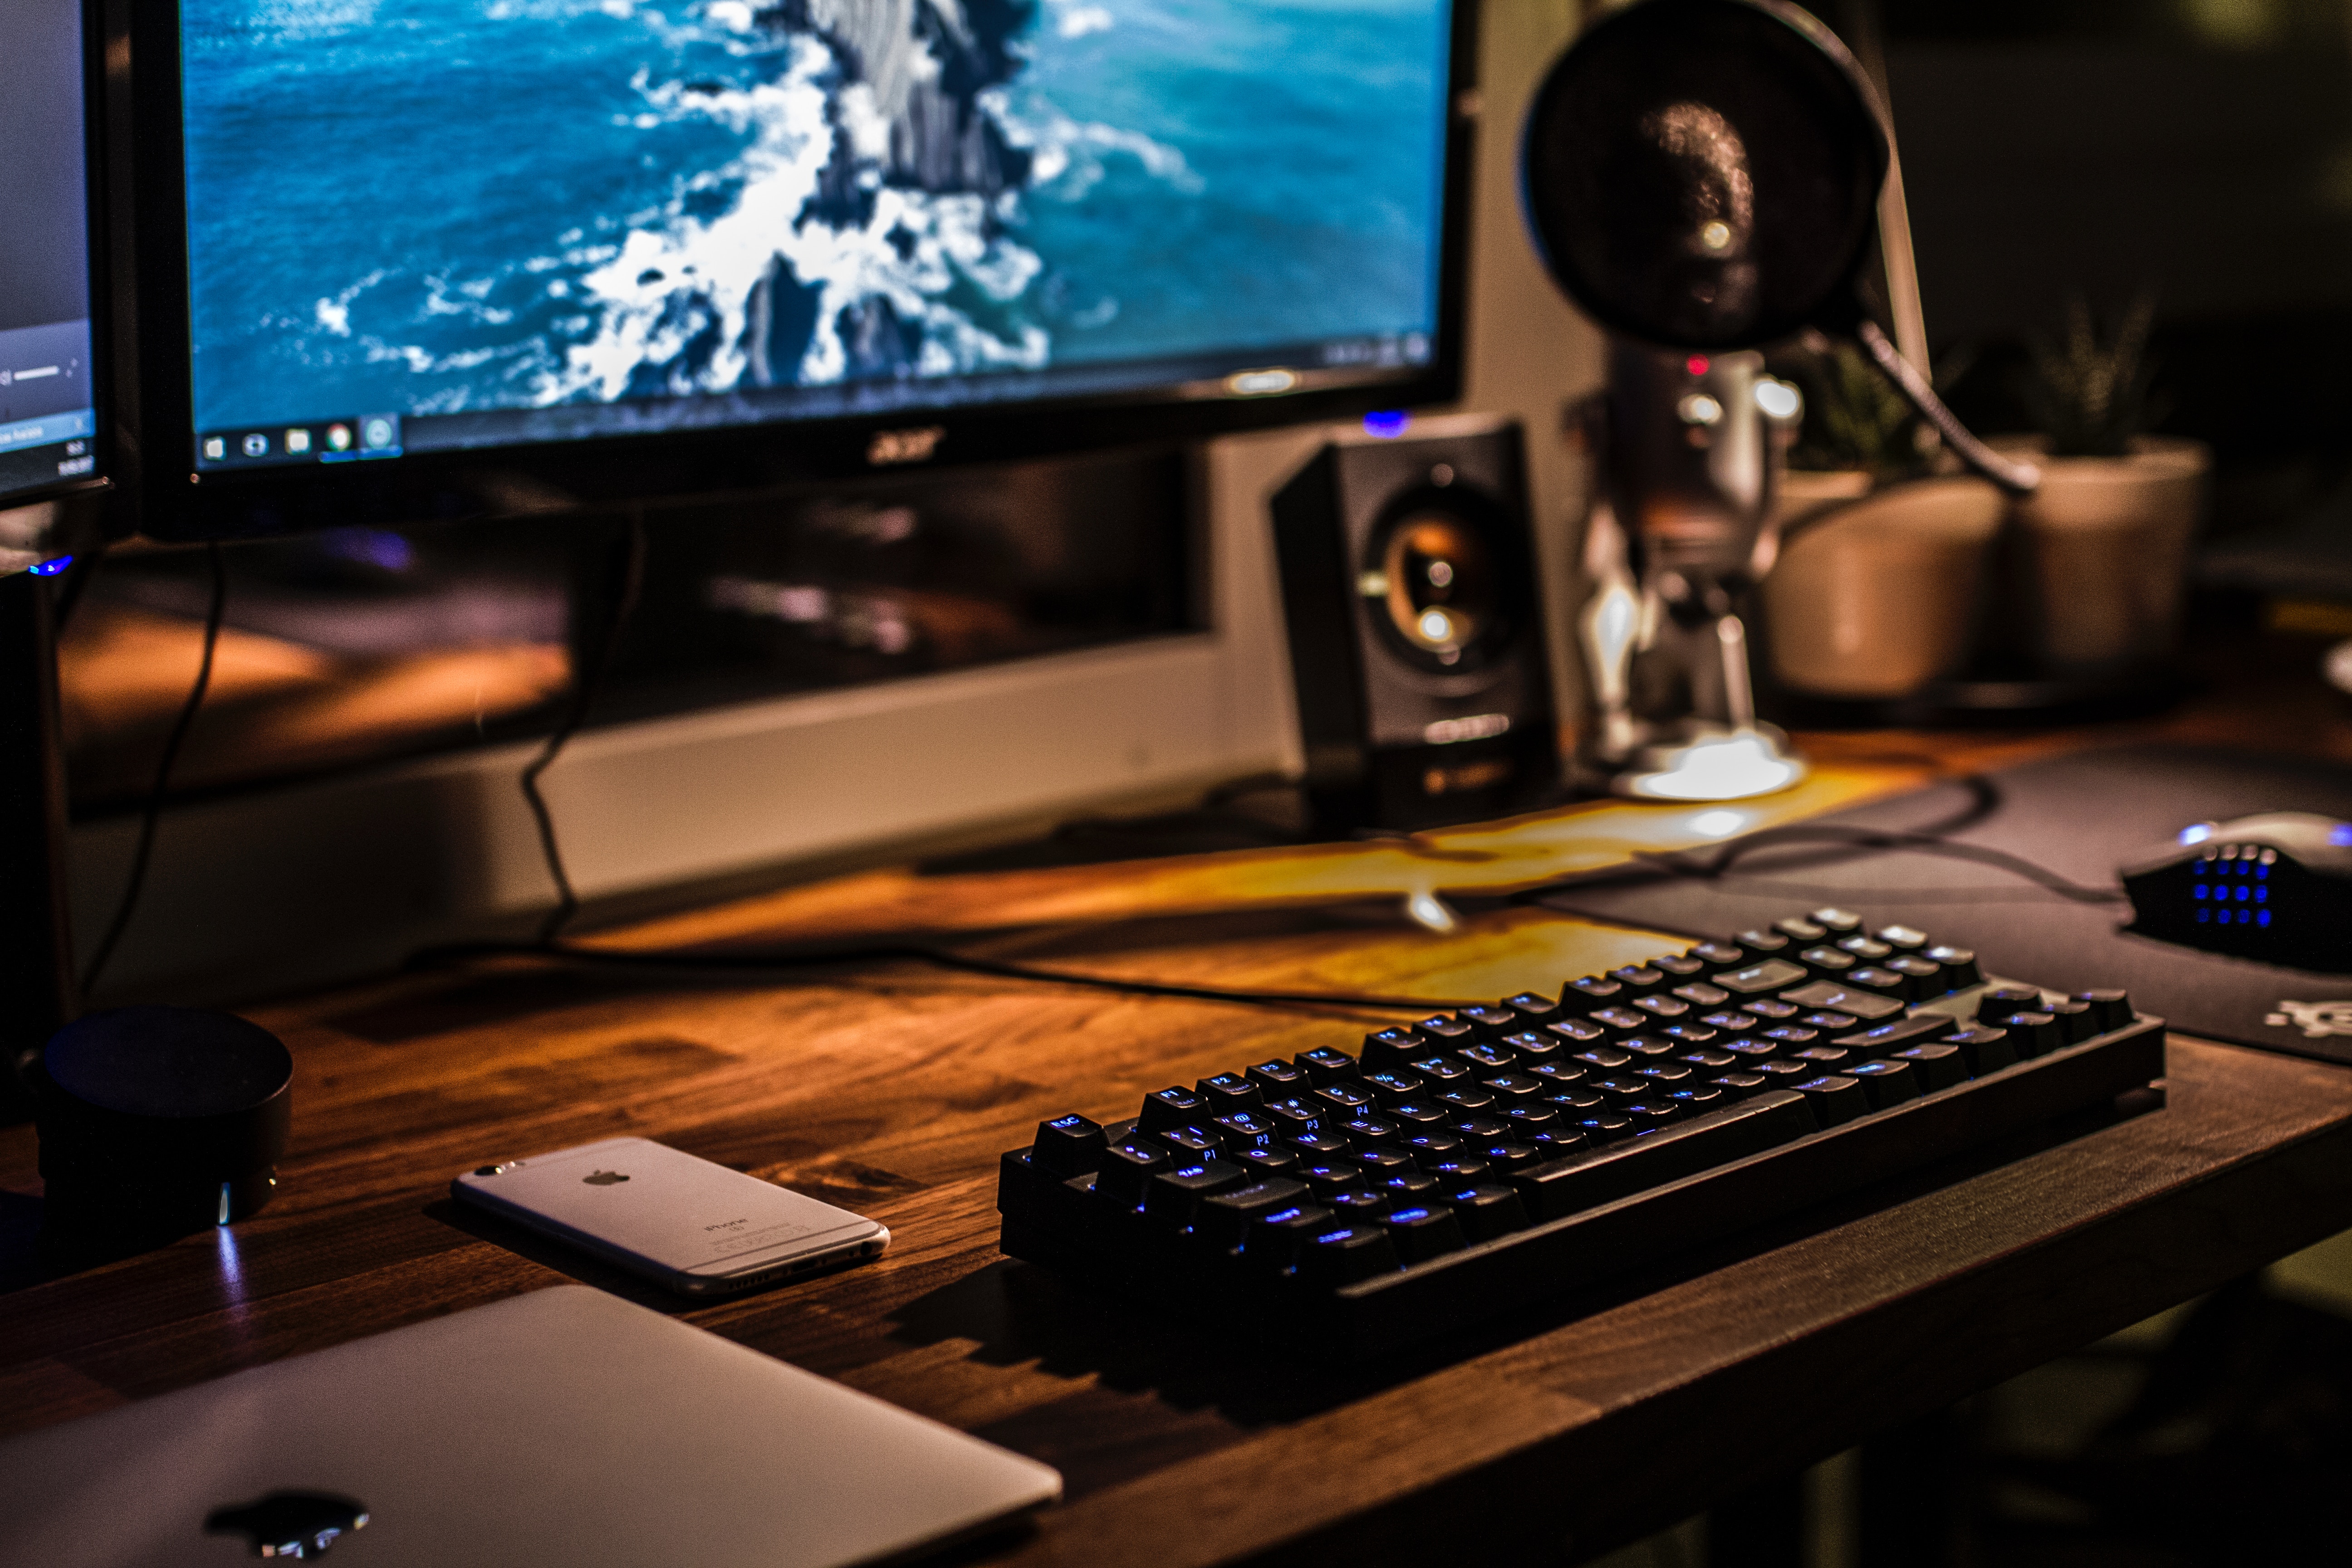
technology, room, design, screenshot, editing, desktop computer, personal computer